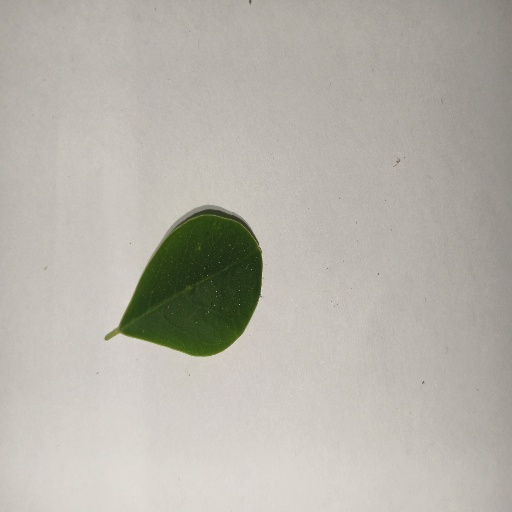
Species: Sojina
Leaf condition: Healthy Leaf